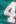
Number: 4